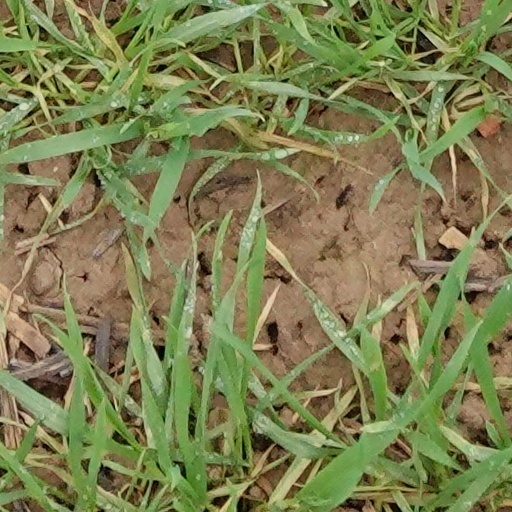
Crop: wheat